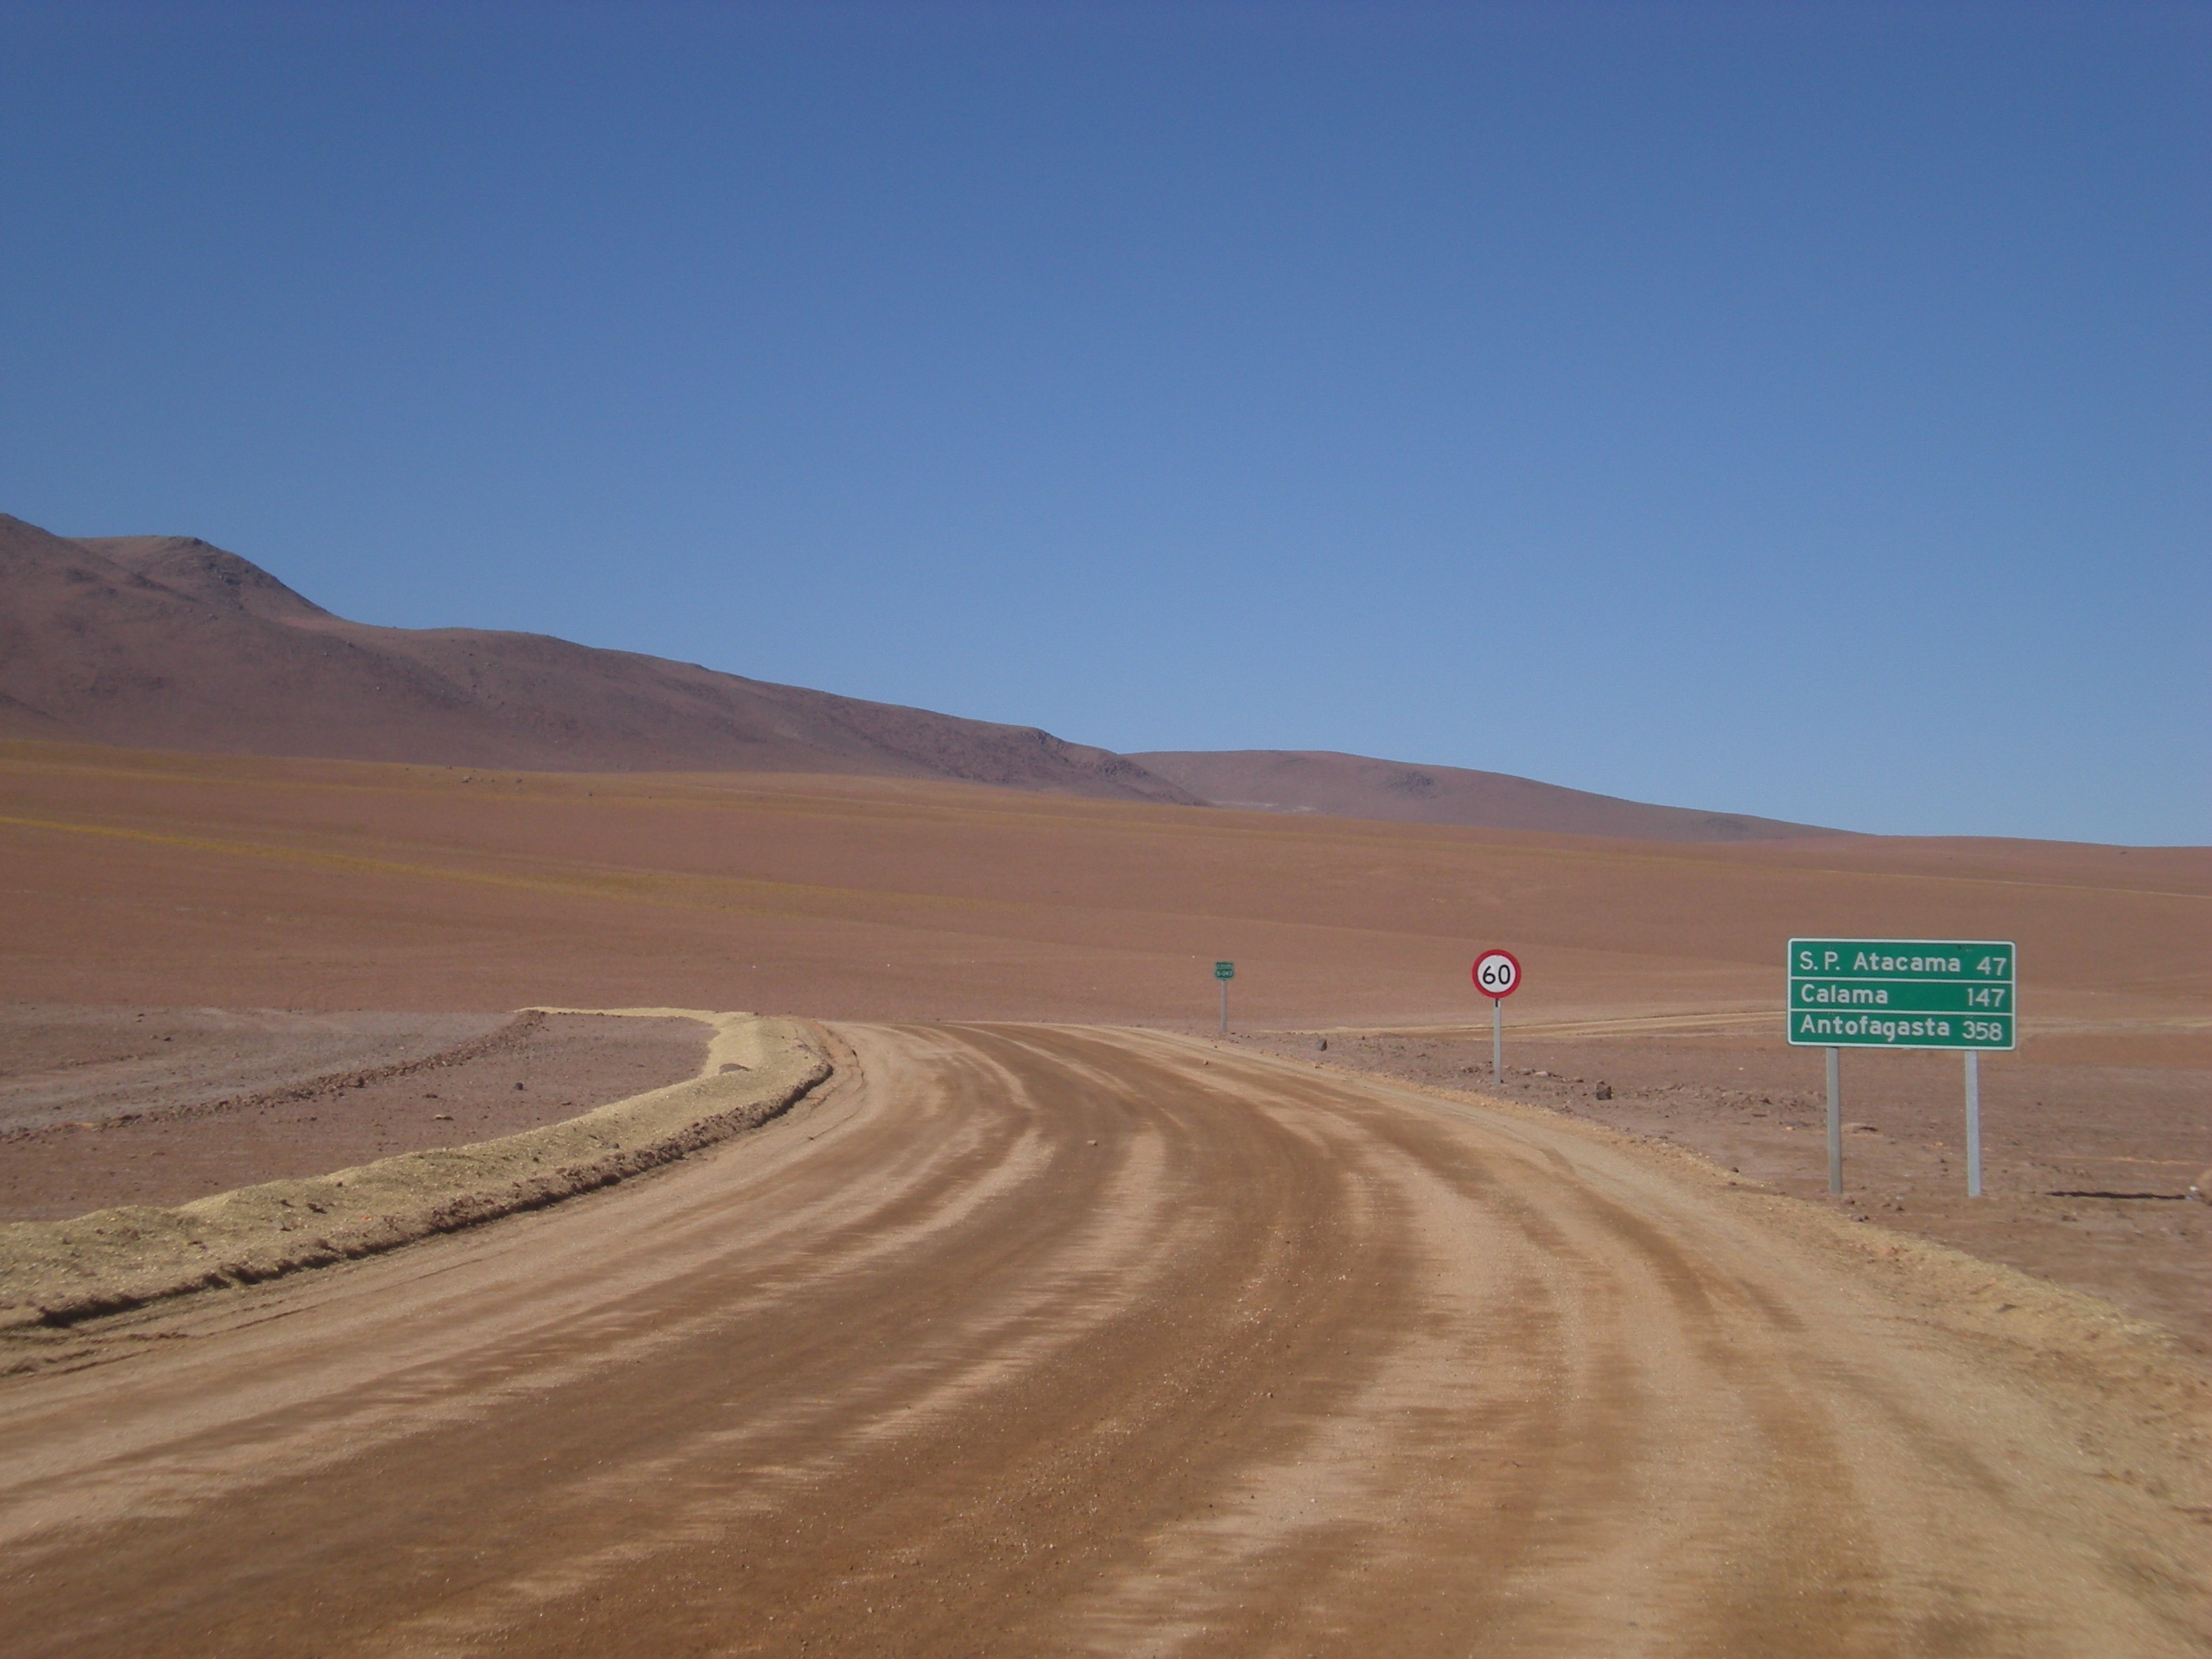
landscape, sand, horizon, sky, road, field, prairie, hill, desert, highway, valley, vacation, travel, soil, trip, leisure, plain, chile, blue sky, road trip, clouds, grassland, traveling, landscapes, plateau, south america, habitat, border, ecosystem, sahara, wadi, bolivia, steppe, landform, erg, natural environment, geographical feature, aeolian landform